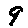
Label: 9